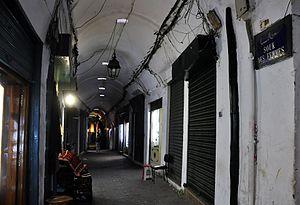
vue général sur le souk des femmes